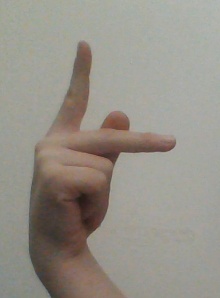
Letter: dha